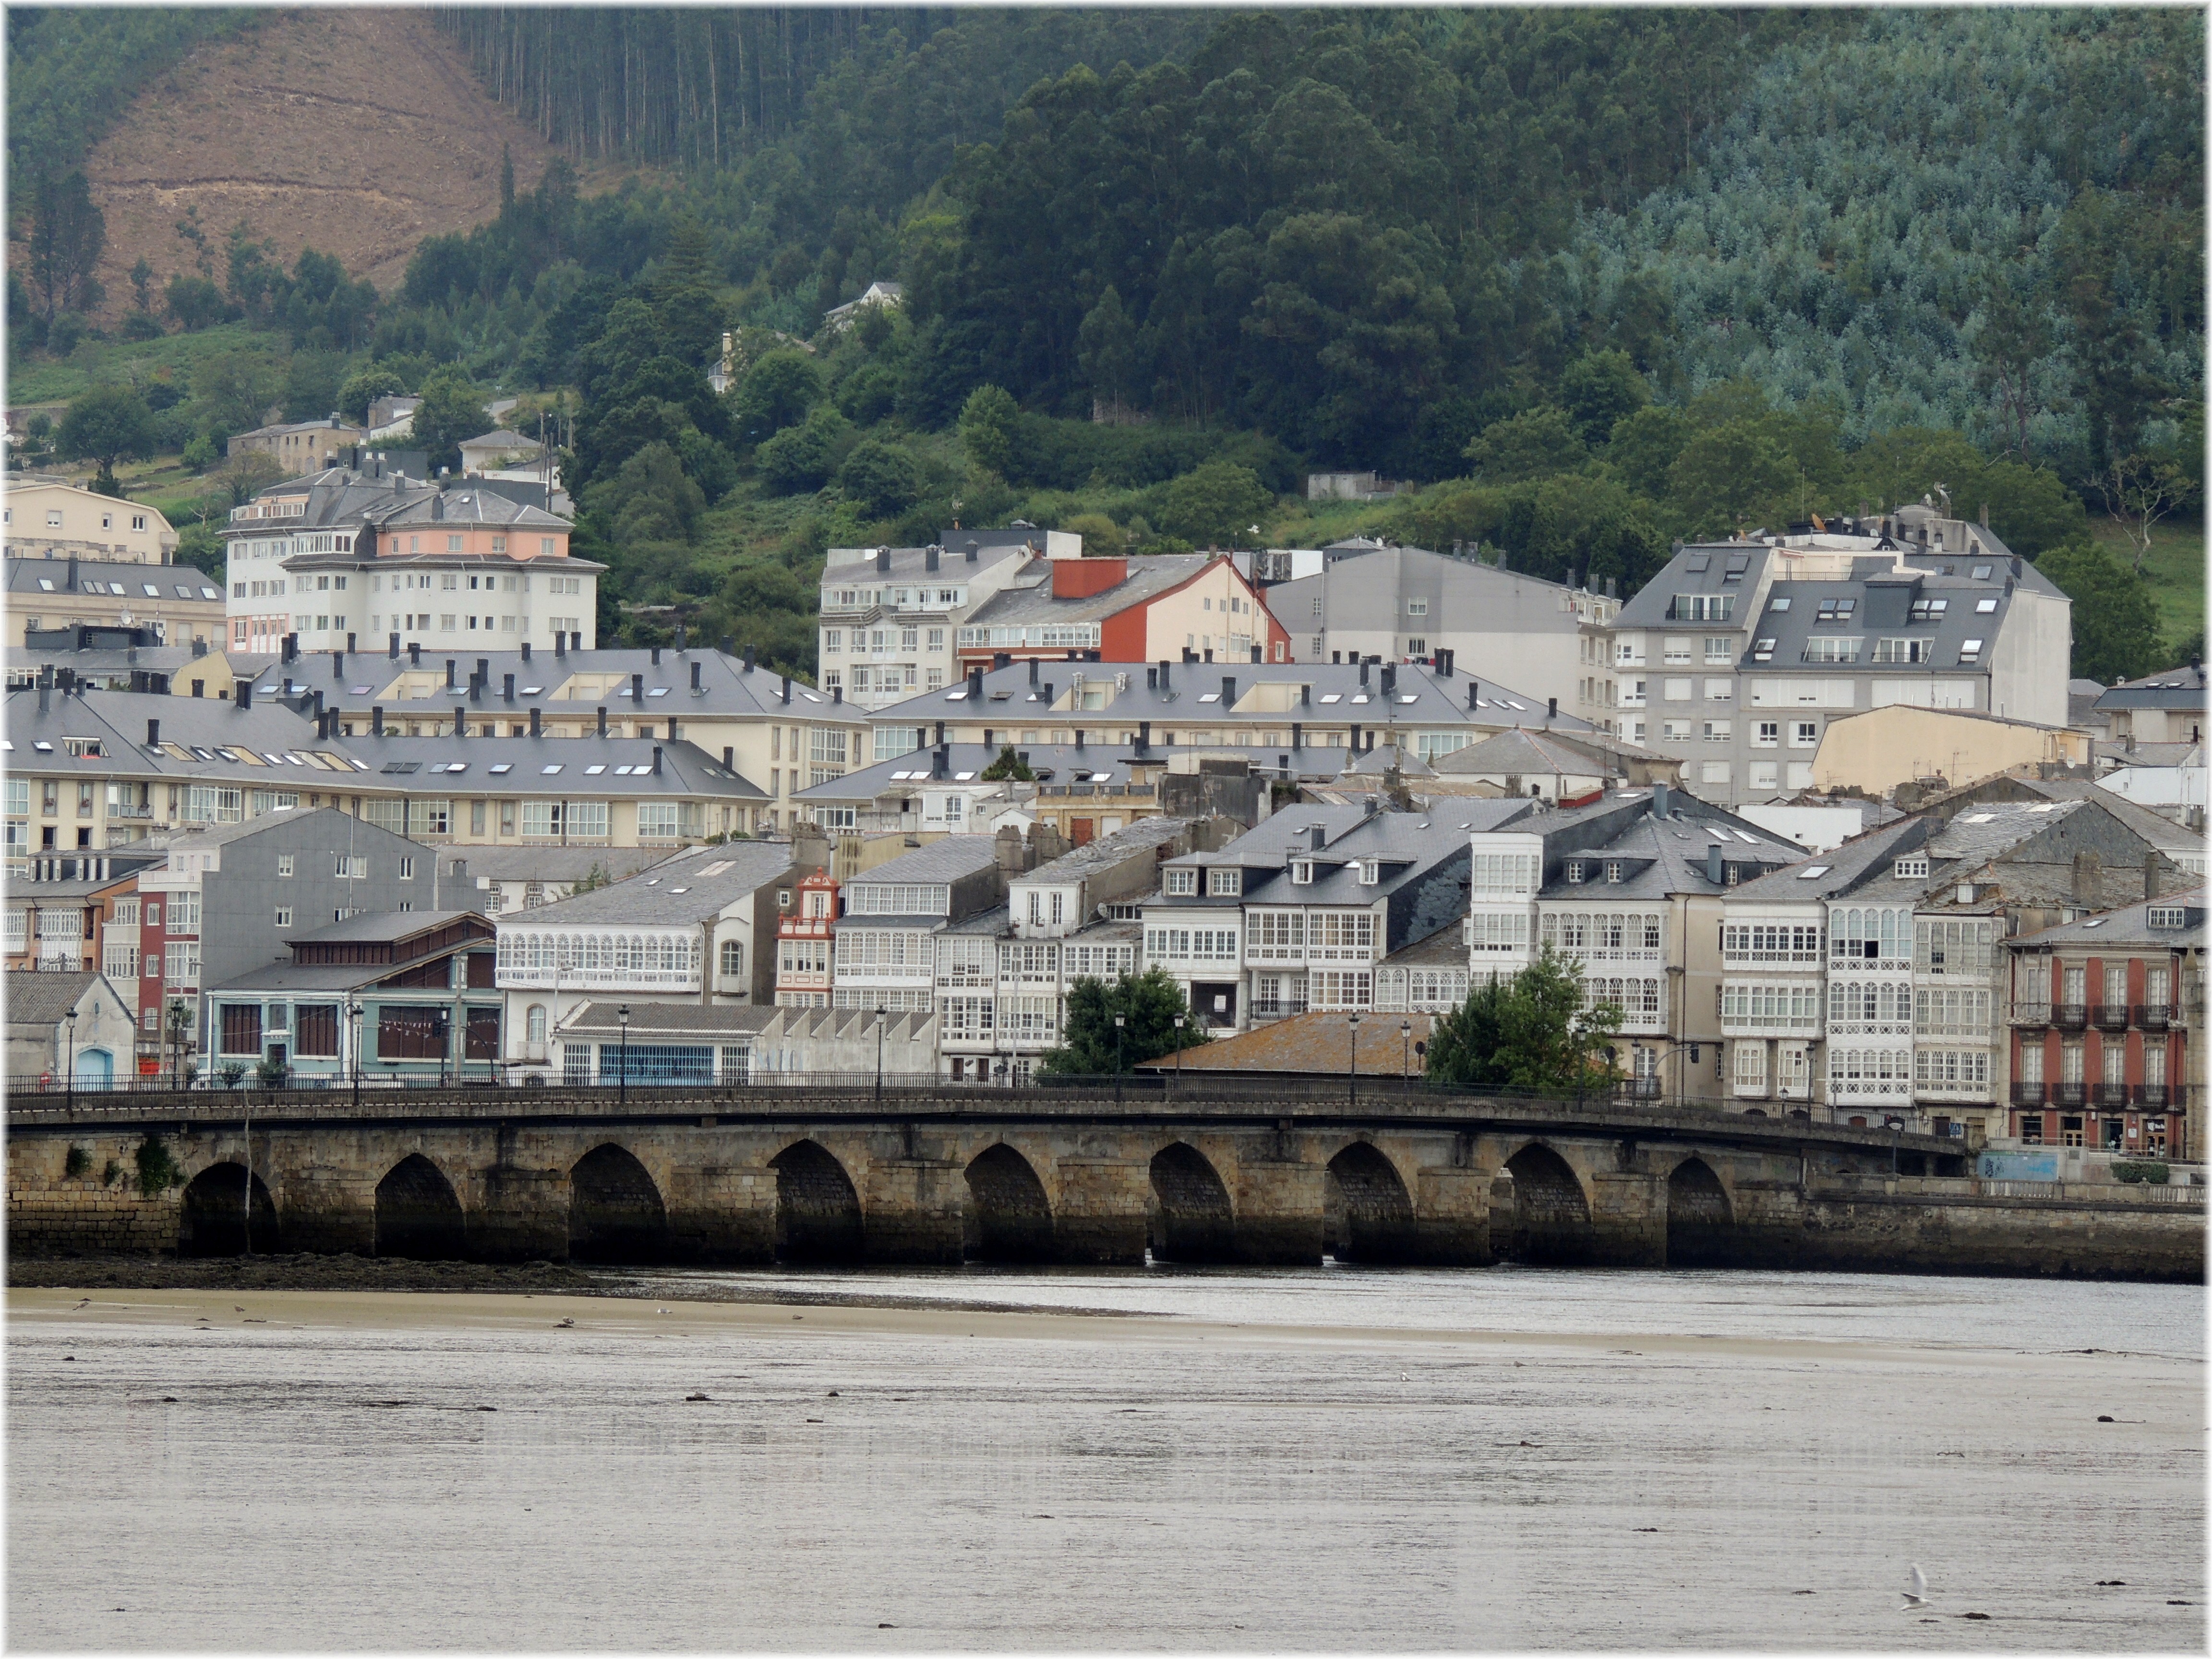
coast, bridge, town, river, cityscape, transport, europe, vehicle, spain, espagne, europa, galicia, lugo, pueblos, espana, galiza, galice, pobos, provinciadelugo, viveiro, mari alucense, aerial photography, ancient history, human settlement